Bodiam railway station

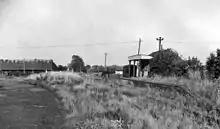
View eastwards in 1962

In keeping with other stations on the line, the main station building was fitted out in typical spartan style. Only Gents toilet facilities were available and the urinal was flushed using water gathered in the building's rainwater pipe.